Case Ootes

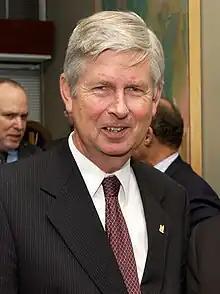
Ootes in 2003

Case Ootes (born 1941) is a retired Canadian politician who was the deputy mayor of Toronto from 1998 to 2003. On Toronto City Council, Ootes represented East York's Ward 29 Broadview—Greenwood. He was first elected in the 1990s and served on council through the 1998 amalgamation until 2010.